Cigar cutter

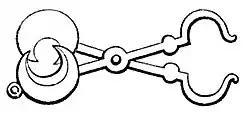
Illustration of a nineteenth century cigar cutter, published in 1859.

V-cutters look like guillotine cutters, but they cut a wedge into the cigar cap rather than completely removing it, creating a clean-looking gash. The V-cutter was originally designed for pyramid-shaped vitolas. This type of cutter allows the smoker to get a deep cut into the V-shaped cigar. Good V-cutters penetrate deeper into the filler than straight cutters, and some smokers prefer them for thicker-gauge cigars too. However, cheap V-cutters can result in sloppy cuts too deep into the cigar, which result in an uneven burn.